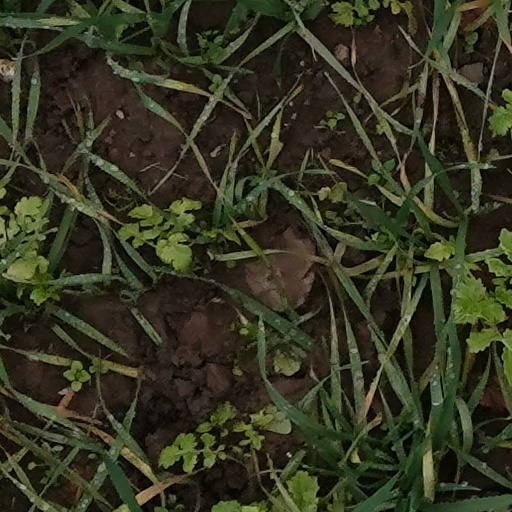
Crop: wheat